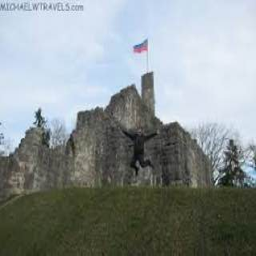
Schellenberg Castle